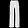
Label: Trouser